Canon EOS 10D

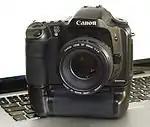
A 10D with the optional BG-ED3 battery grip.

for CompactFlash cards larger than 2 GB in capacity, the first for a Canon DSLR. Improvements to white balance systems, shooting parameters, sensor cleaning, direct print support, Adobe RGB colorspace, improved language support and an orientation sensor were also made.